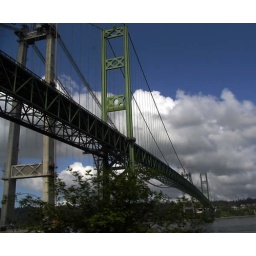
A bridge in Tacoma WA, USA as viewed from the window of the train